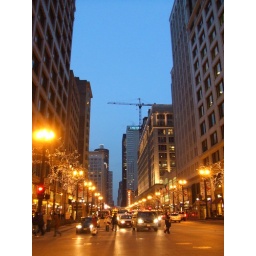
A view down State Street. I like how the blue in the sky and the orange lights complement each other.